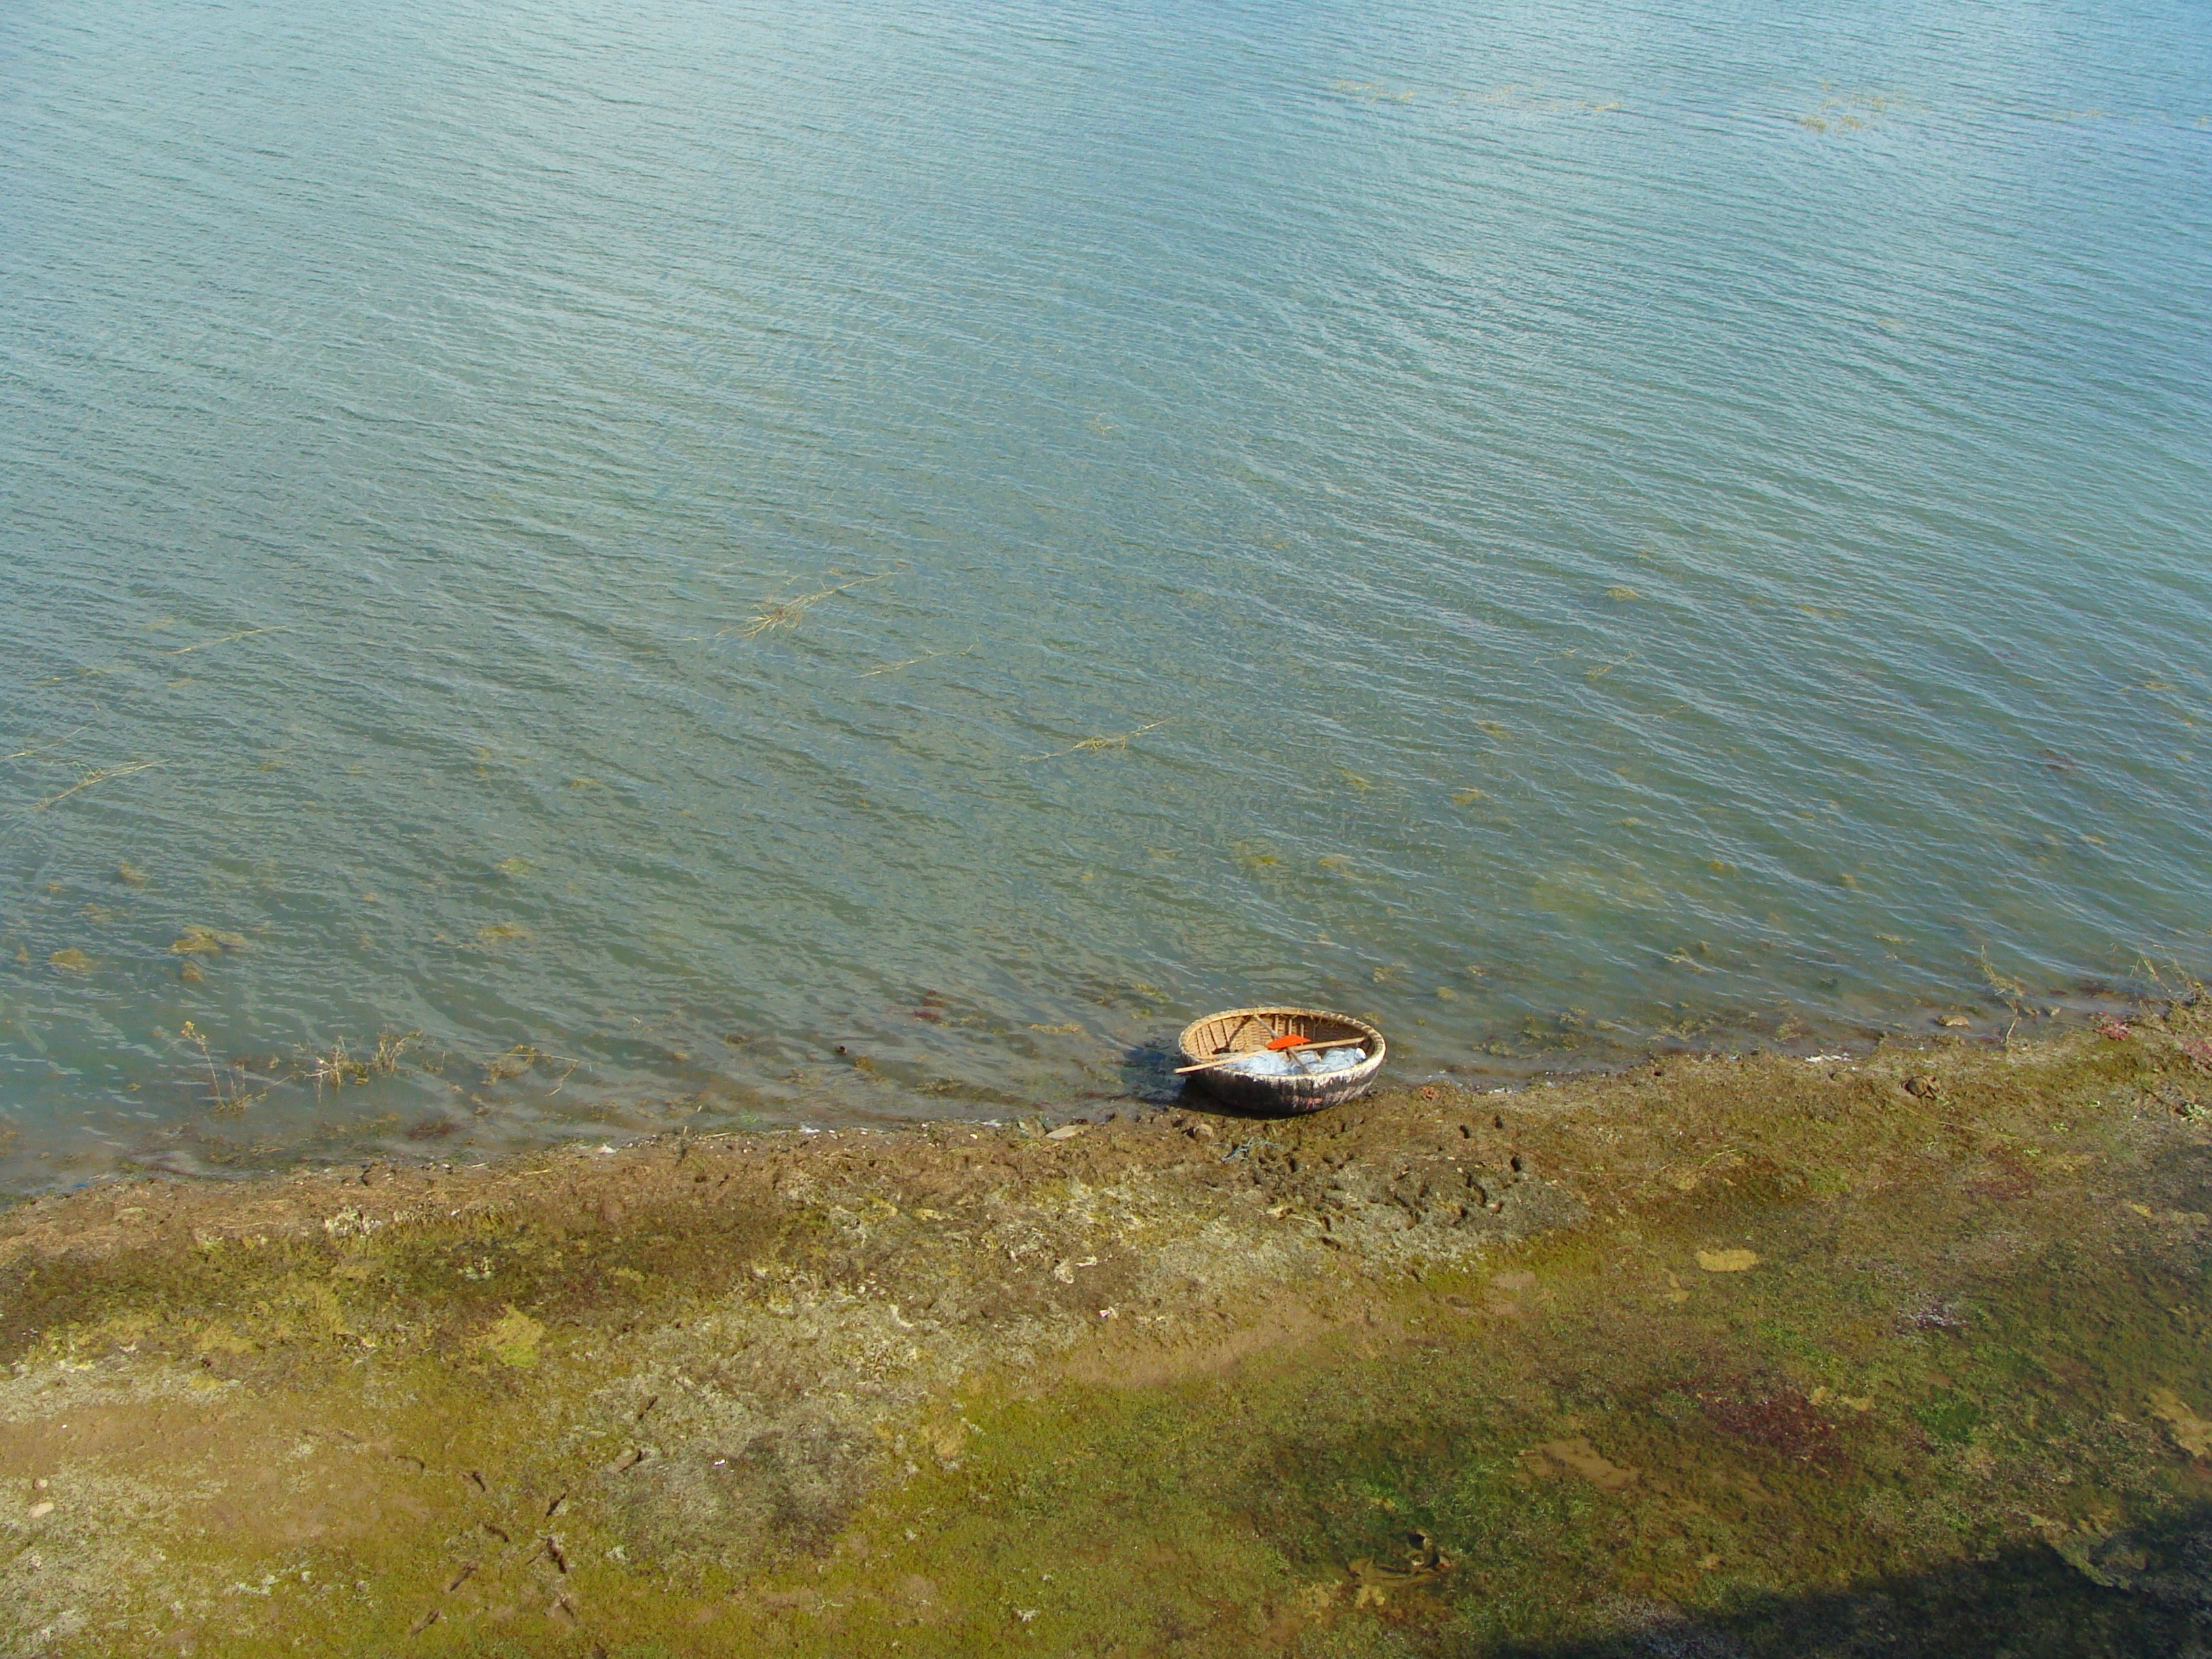
sea, coast, water, ocean, shore, lake, river, reflection, bay, reservoir, body of water, coracle, india, karnataka, backwaters, krishna